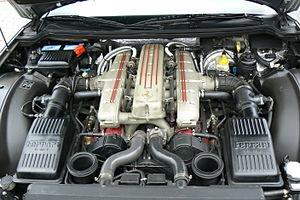
Moteur de la Ferrari 550 maranello - V12 485 ch